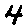
Label: 4